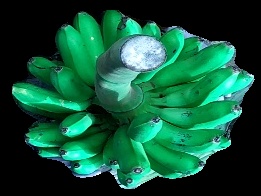
Variety: rasbale
Grade: grade1